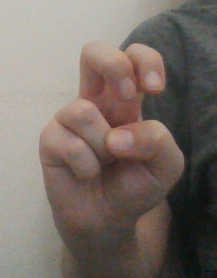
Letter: toot